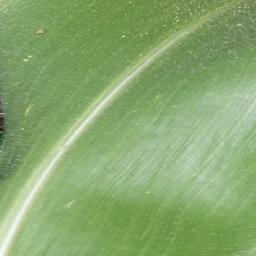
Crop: corn
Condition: (maize)_healthy